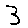
Label: 3